Ida Red

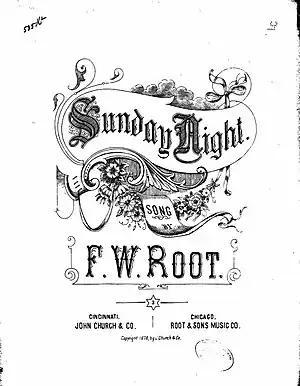
"Sunday Night", by F.W. Root, 1878, provided some of the lyrics for the Bob Wills version of "Ida Red".

In the 1930s, Bob Wills took the old tune and set it to a 2/4 dance beat to be played by his Western swing dance band, the Texas Playboys. His 1938 recording (Vocalion 05079) became a hit. It borrows lyrics from an 1878 song written by Frederick W. Root ("Sunday Night"), and opens with: